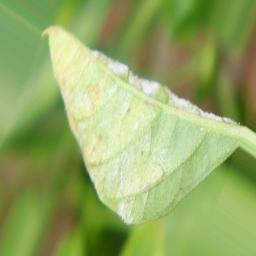
Label: powdery mildew